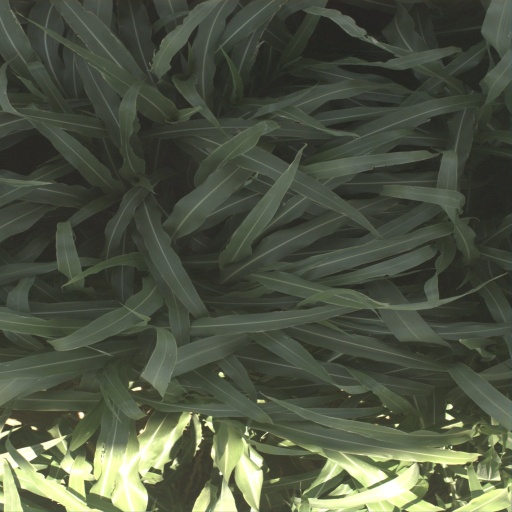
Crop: sorghum